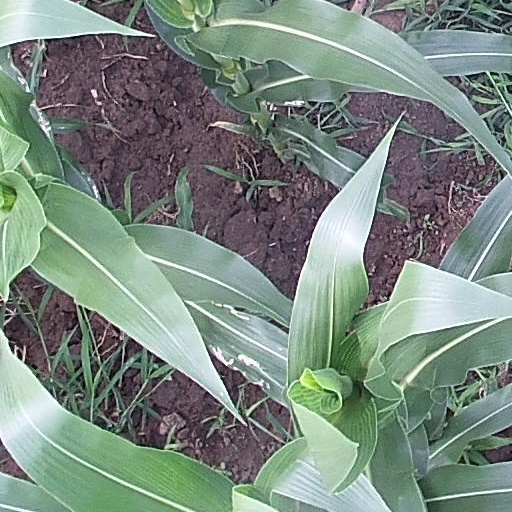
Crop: maize; corn